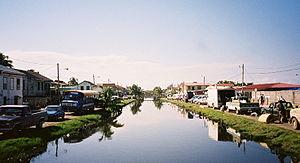
Belize City ou Ville-de-Bélize est l'ancienne capitale du Belize et la plus grande ville de ce pays d'Amérique centrale.